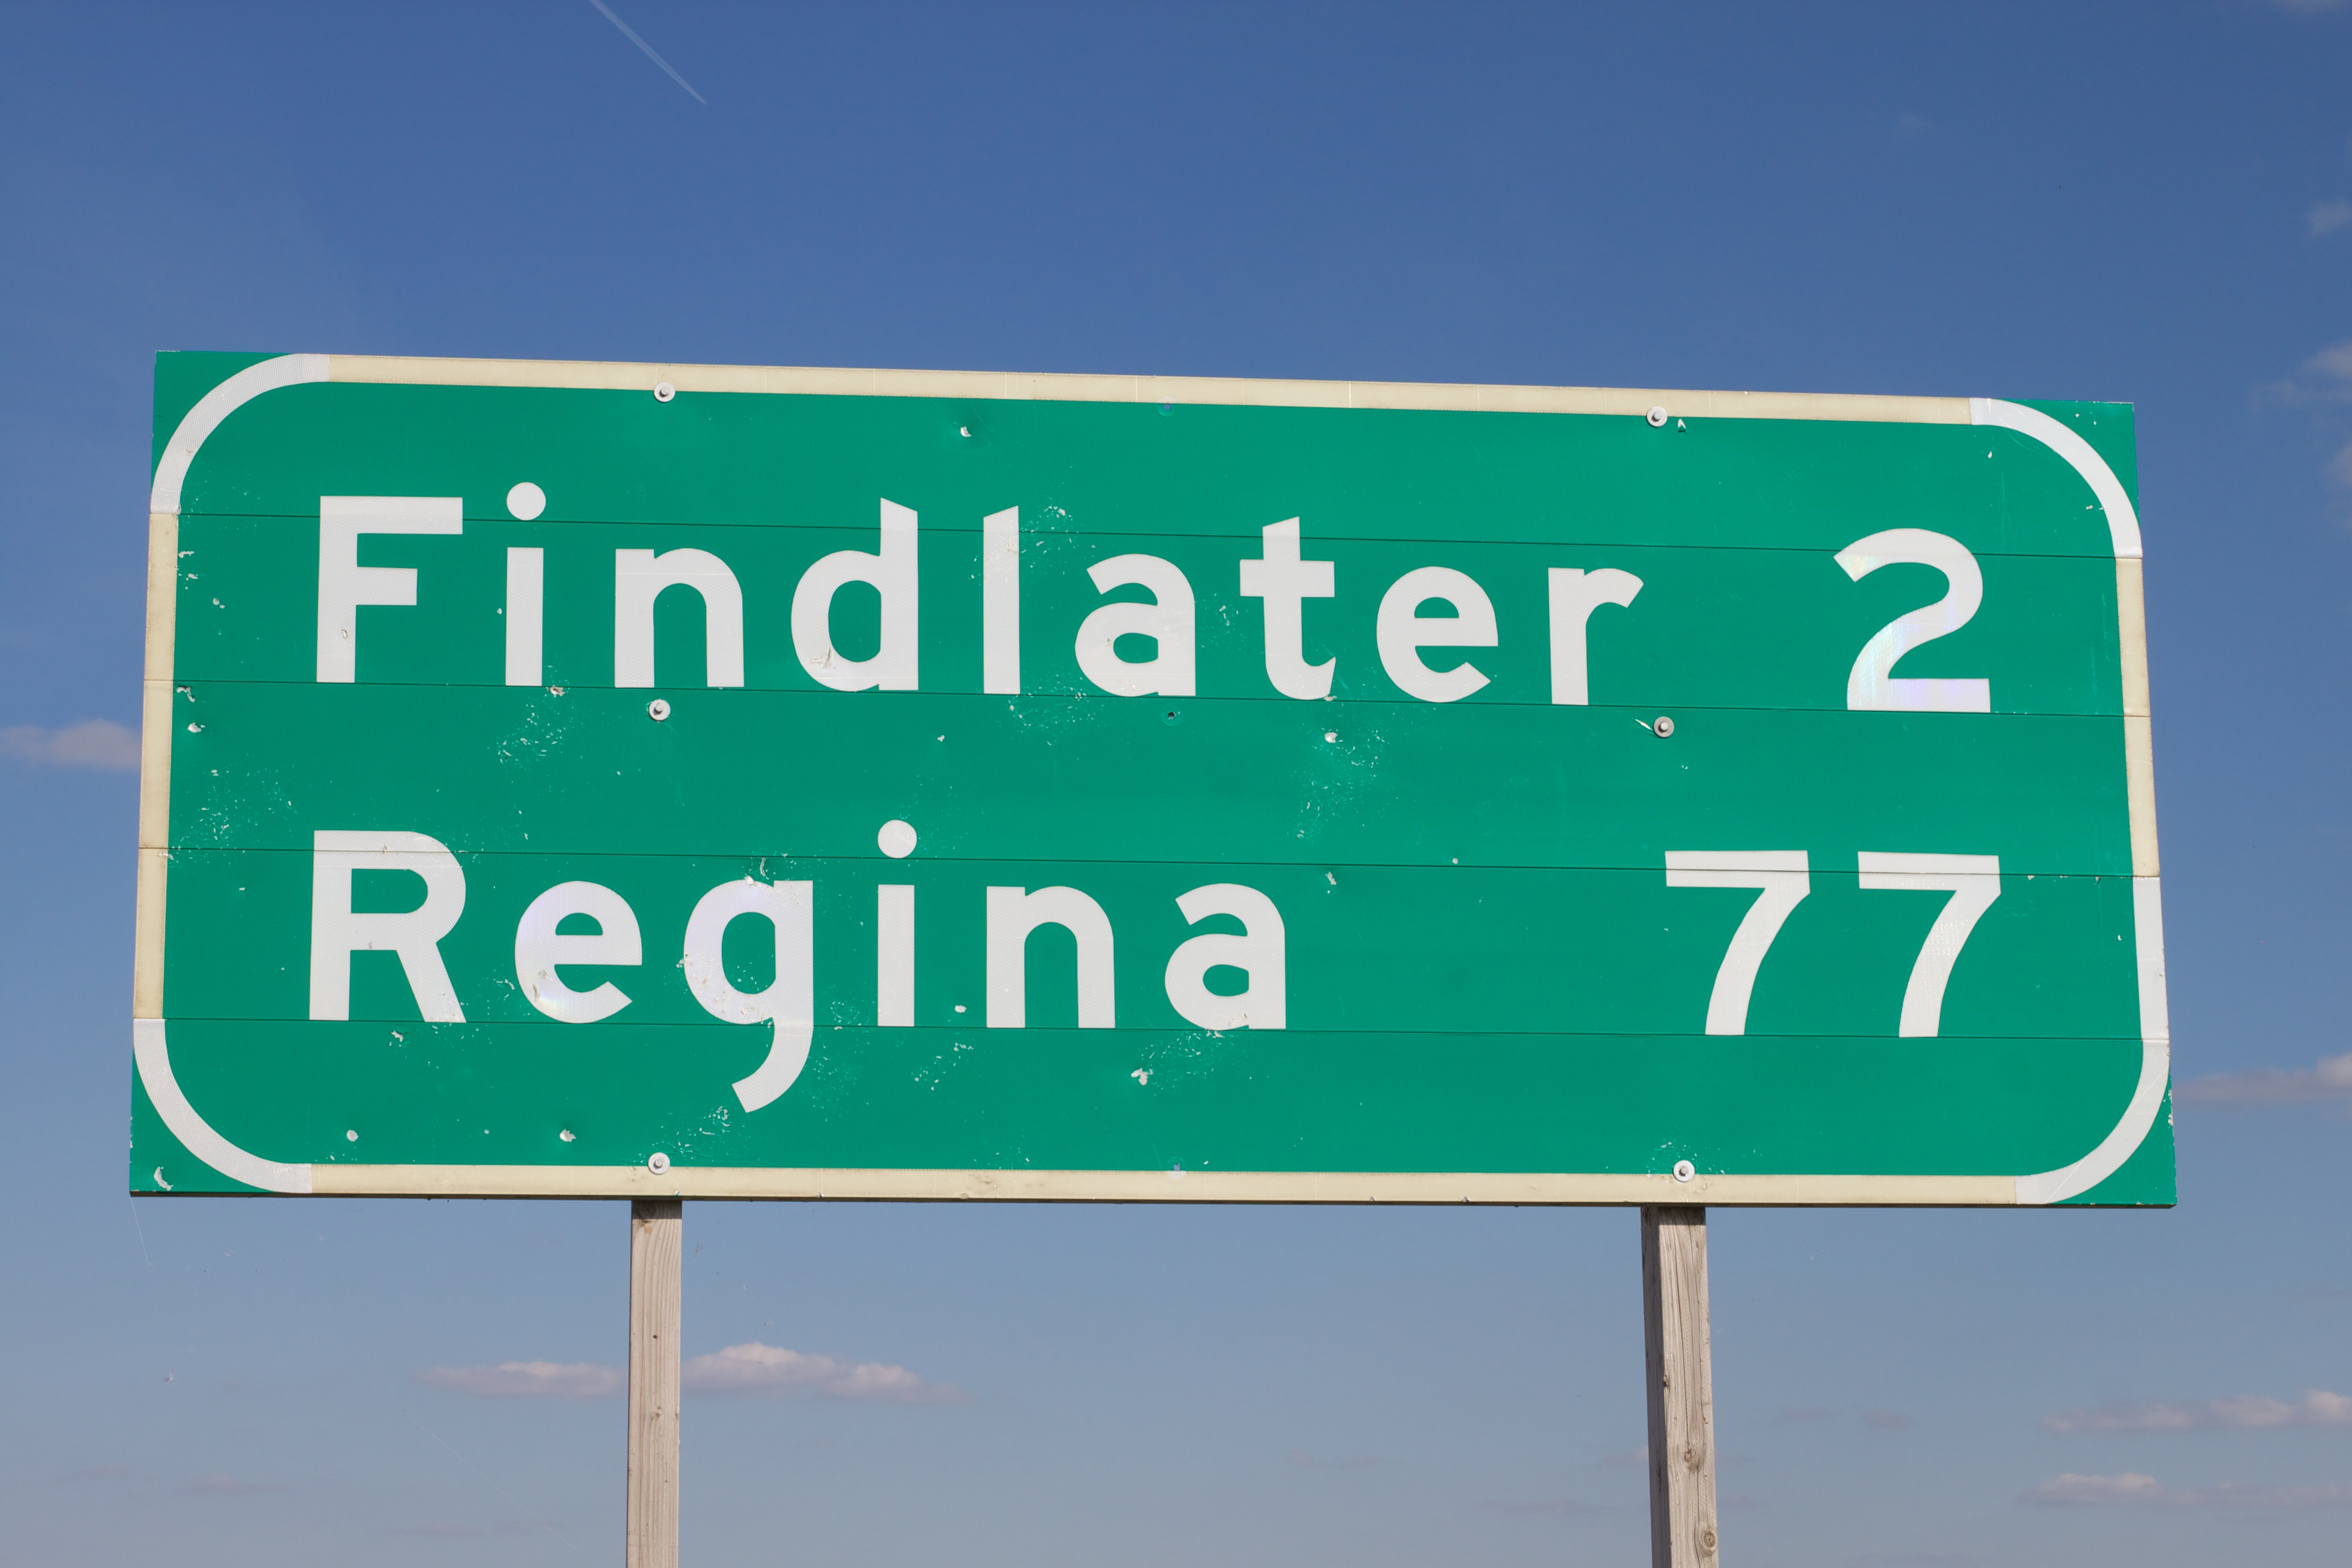
highway, advertising, sign, street sign, signage, lane, font, odyssey, hurleylounge, traffic sign